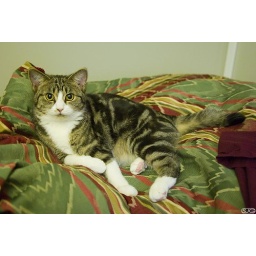
My friends Natalie and Owen's cat Bentley on my bed in the morning